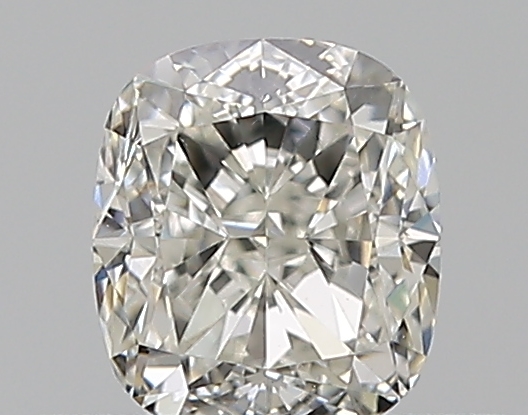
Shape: cushion
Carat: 0.52
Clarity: SI1
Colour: I
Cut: VG
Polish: EX
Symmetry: VG
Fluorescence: N
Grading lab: GIA
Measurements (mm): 4.79 x 4.17 x 2.97